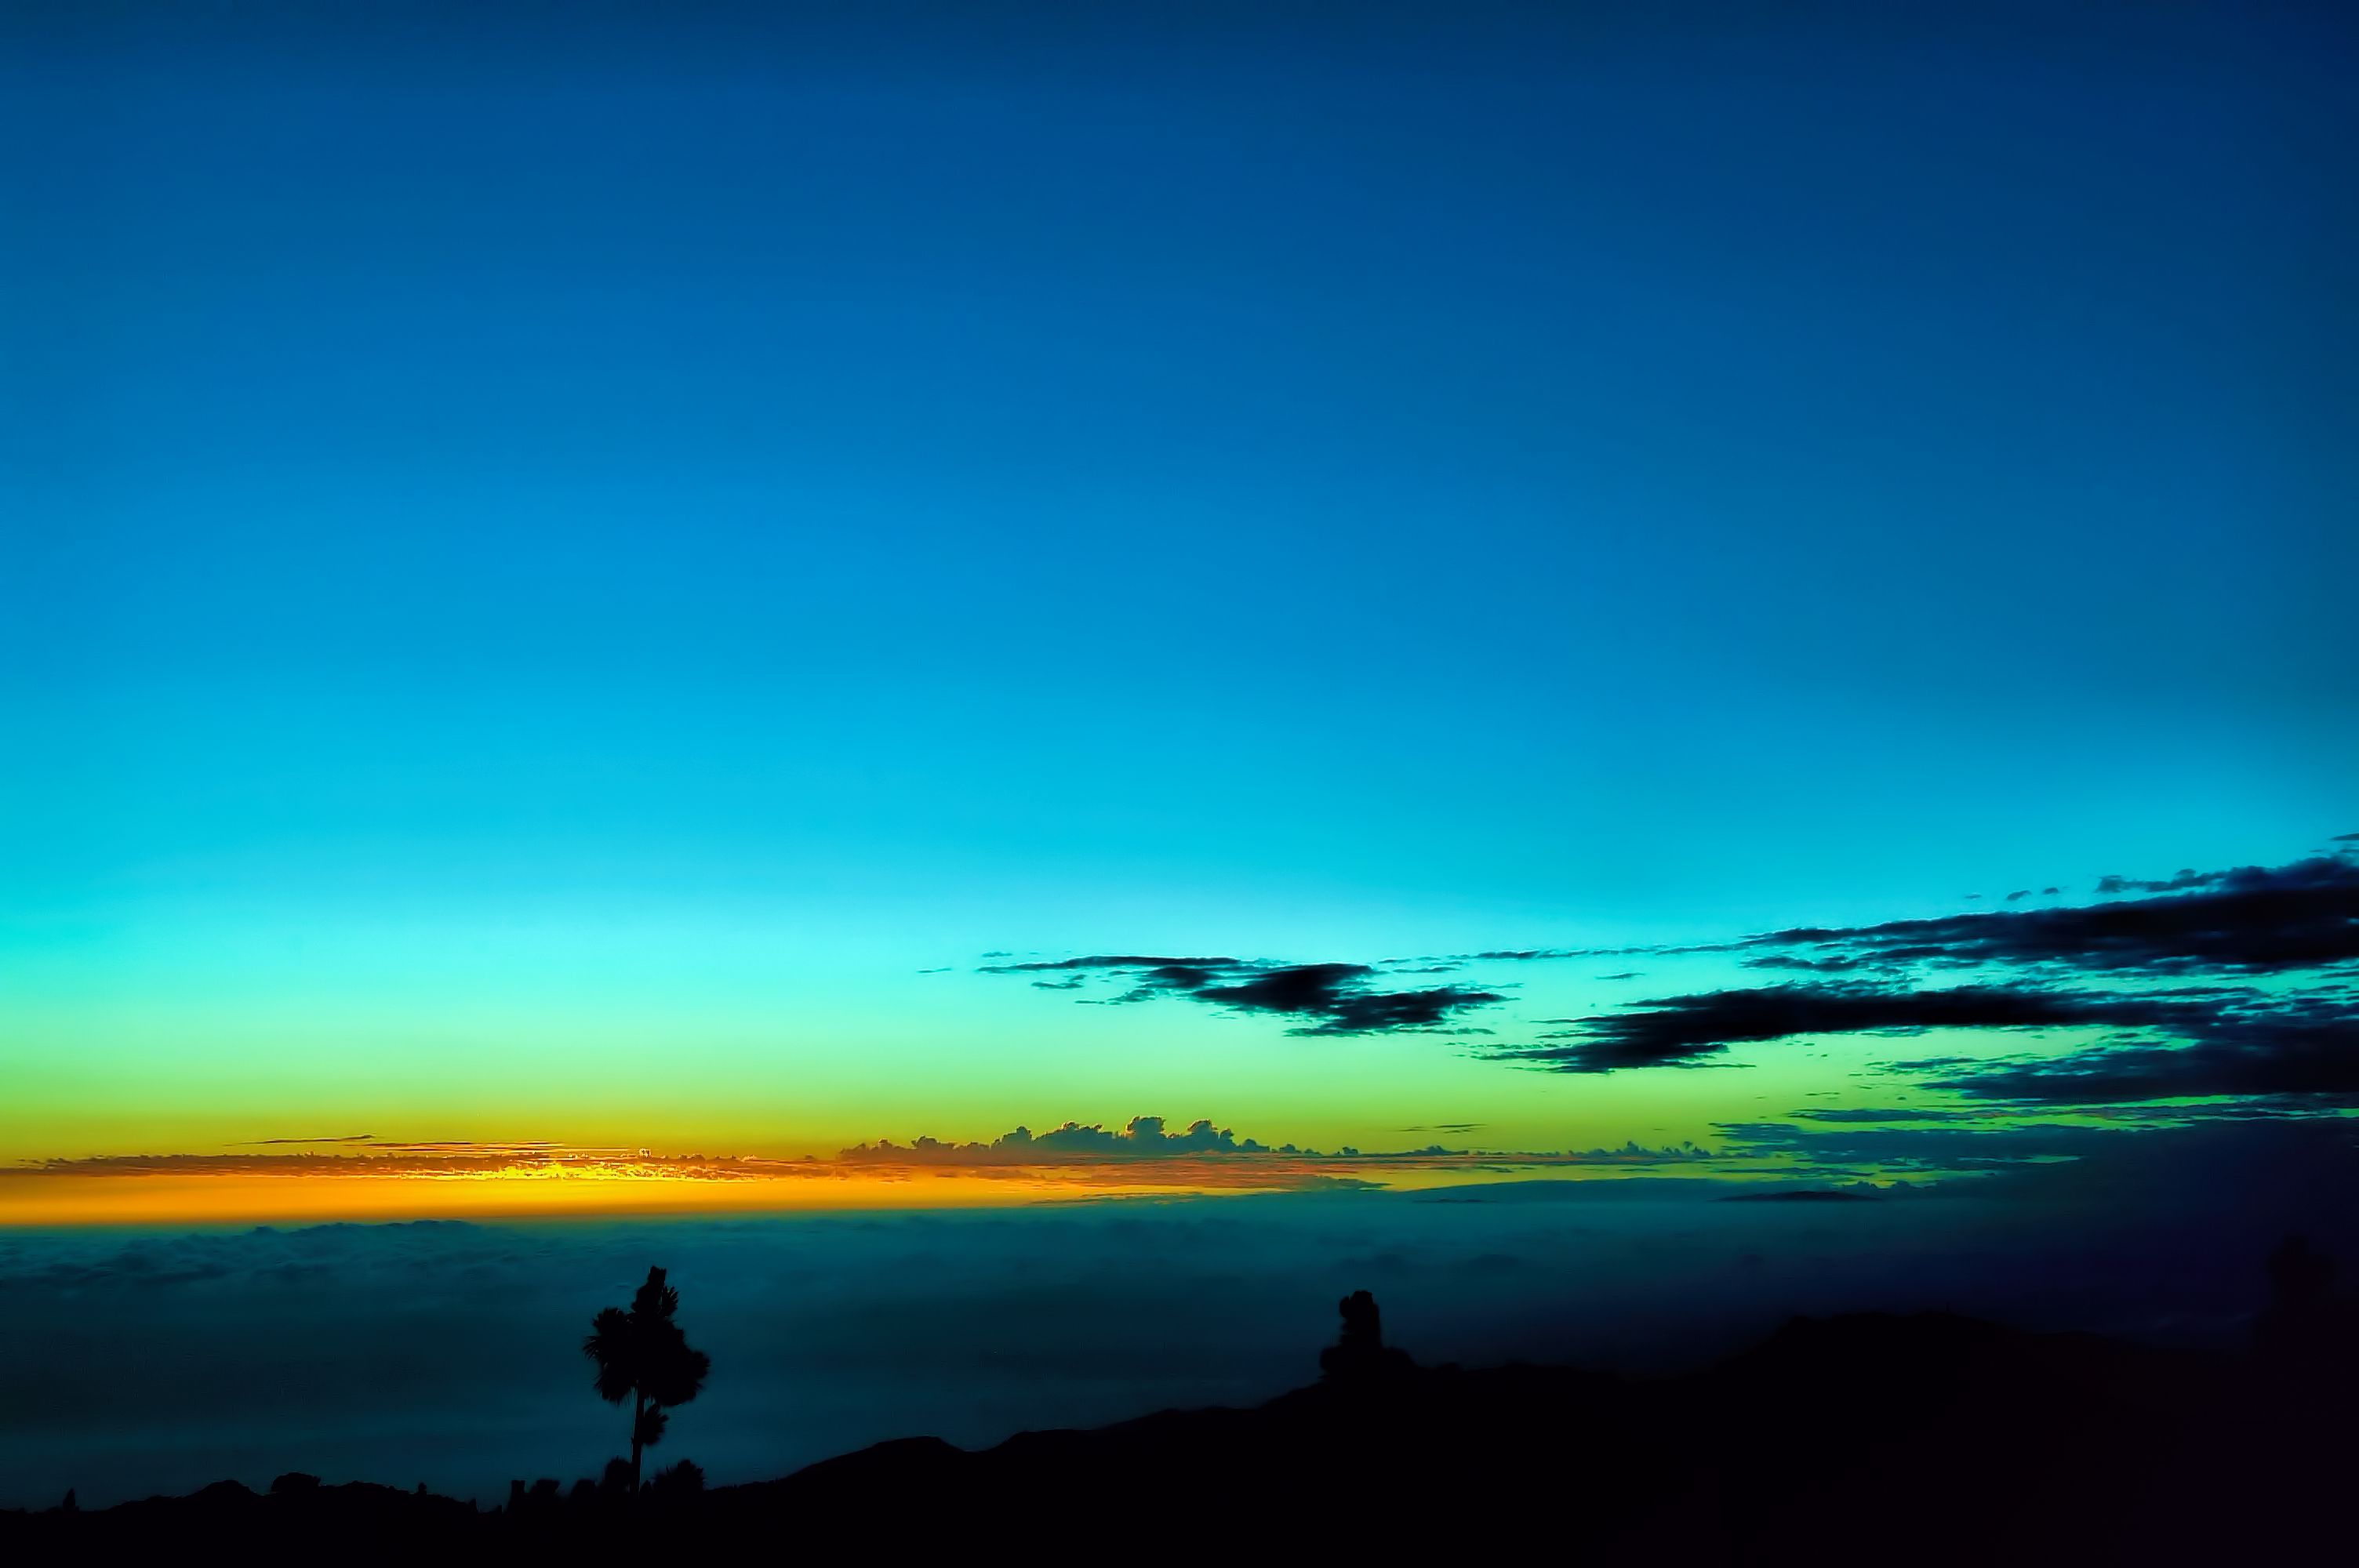
horizon, cloud, sky, sunrise, sunset, sunlight, morning, dawn, atmosphere, dusk, evening, reflection, moonlight, afterglow, atmospheric phenomenon, computer wallpaper